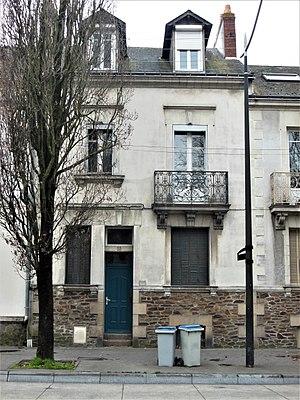
Façade du 55 boulevard Robert Schuman, à Nantes (France). Scène de crime dans l'affaire Dupont de Ligonnès
L’affaire Dupont de Ligonnès, appelée aussi la « tuerie de Nantes », est un quintuple meurtre non élucidé survenu à Nantes en France. Cinq membres de la famille Dupont de Ligonnès — la mère, Agnès, et ses quatre enfants Arthur, Thomas, Anne et Benoît — sont assassinés entre le 3 et le 6 avril 2011 ; leurs corps sont retrouvés le 21 avril 2011, dans leur maison nantaise.